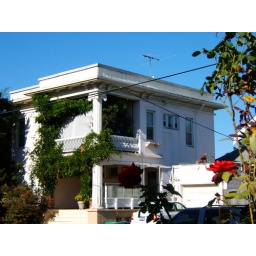
A house I've been admiring in my neighborhood for its style and plant life